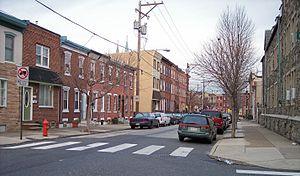
Fishtown est un quartier de la ville de Philadelphie aux États-Unis. Il se trouve immédiatement au nord-est du centre-ville et correspond plus ou moins à un triangle formé par le fleuve Delaware, la Frankford Avenue et la York Street. Le quartier est habité surtout par des descendants d'irlandais, allemands et polonais catholiques de la classe ouvrière.